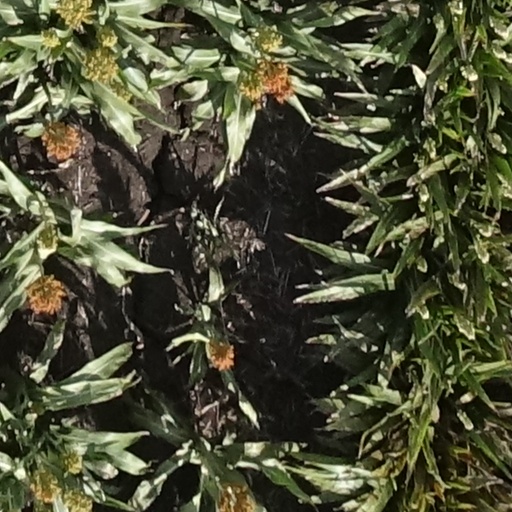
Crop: sorghum